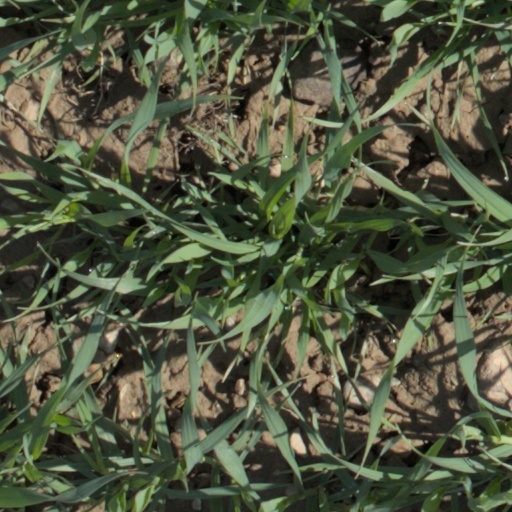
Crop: wheat